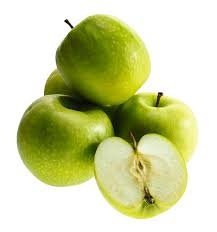
Label: apple